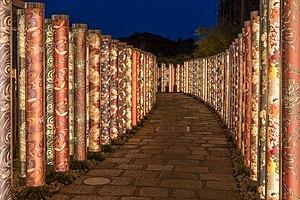
La ""Forêt de kimonos"" la nuit, une collection de 600 robes de kimono enroulées autour de poteaux transparents avec éclairage LED à l'intérieur, Arashiyama, Kyoto, Japon, projet de décoration développé par l'architecte d'intérieur Yasumichi Morita. La ""Forêt de kimonos"" est constituée de morceaux de textiles teints dans le style Kyo-yuzen, recouverts de fibre acrylique, et en forme de poteaux cylindriques de 2 mètres de haut, installés autour de la gare et des voies ferrées."
Arashiyama est un lieu-dit du nord de l'arrondissement Nishikyō et du sud de l'arrondissement Ukyō, à l'ouest de Kyoto, au pied du mont Arashi dont il porte le nom.